Samke Makhoba

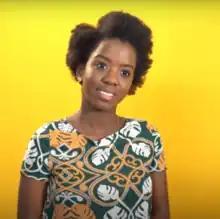
Samke Makhoba

Samkelisiwe "Samke" Makhoba (born 25 July) is a South African actress who has a leading role in two series of MTV Shuga when it was set in South Africa.